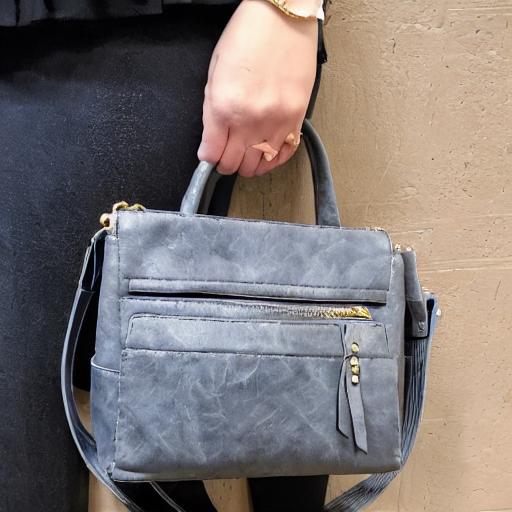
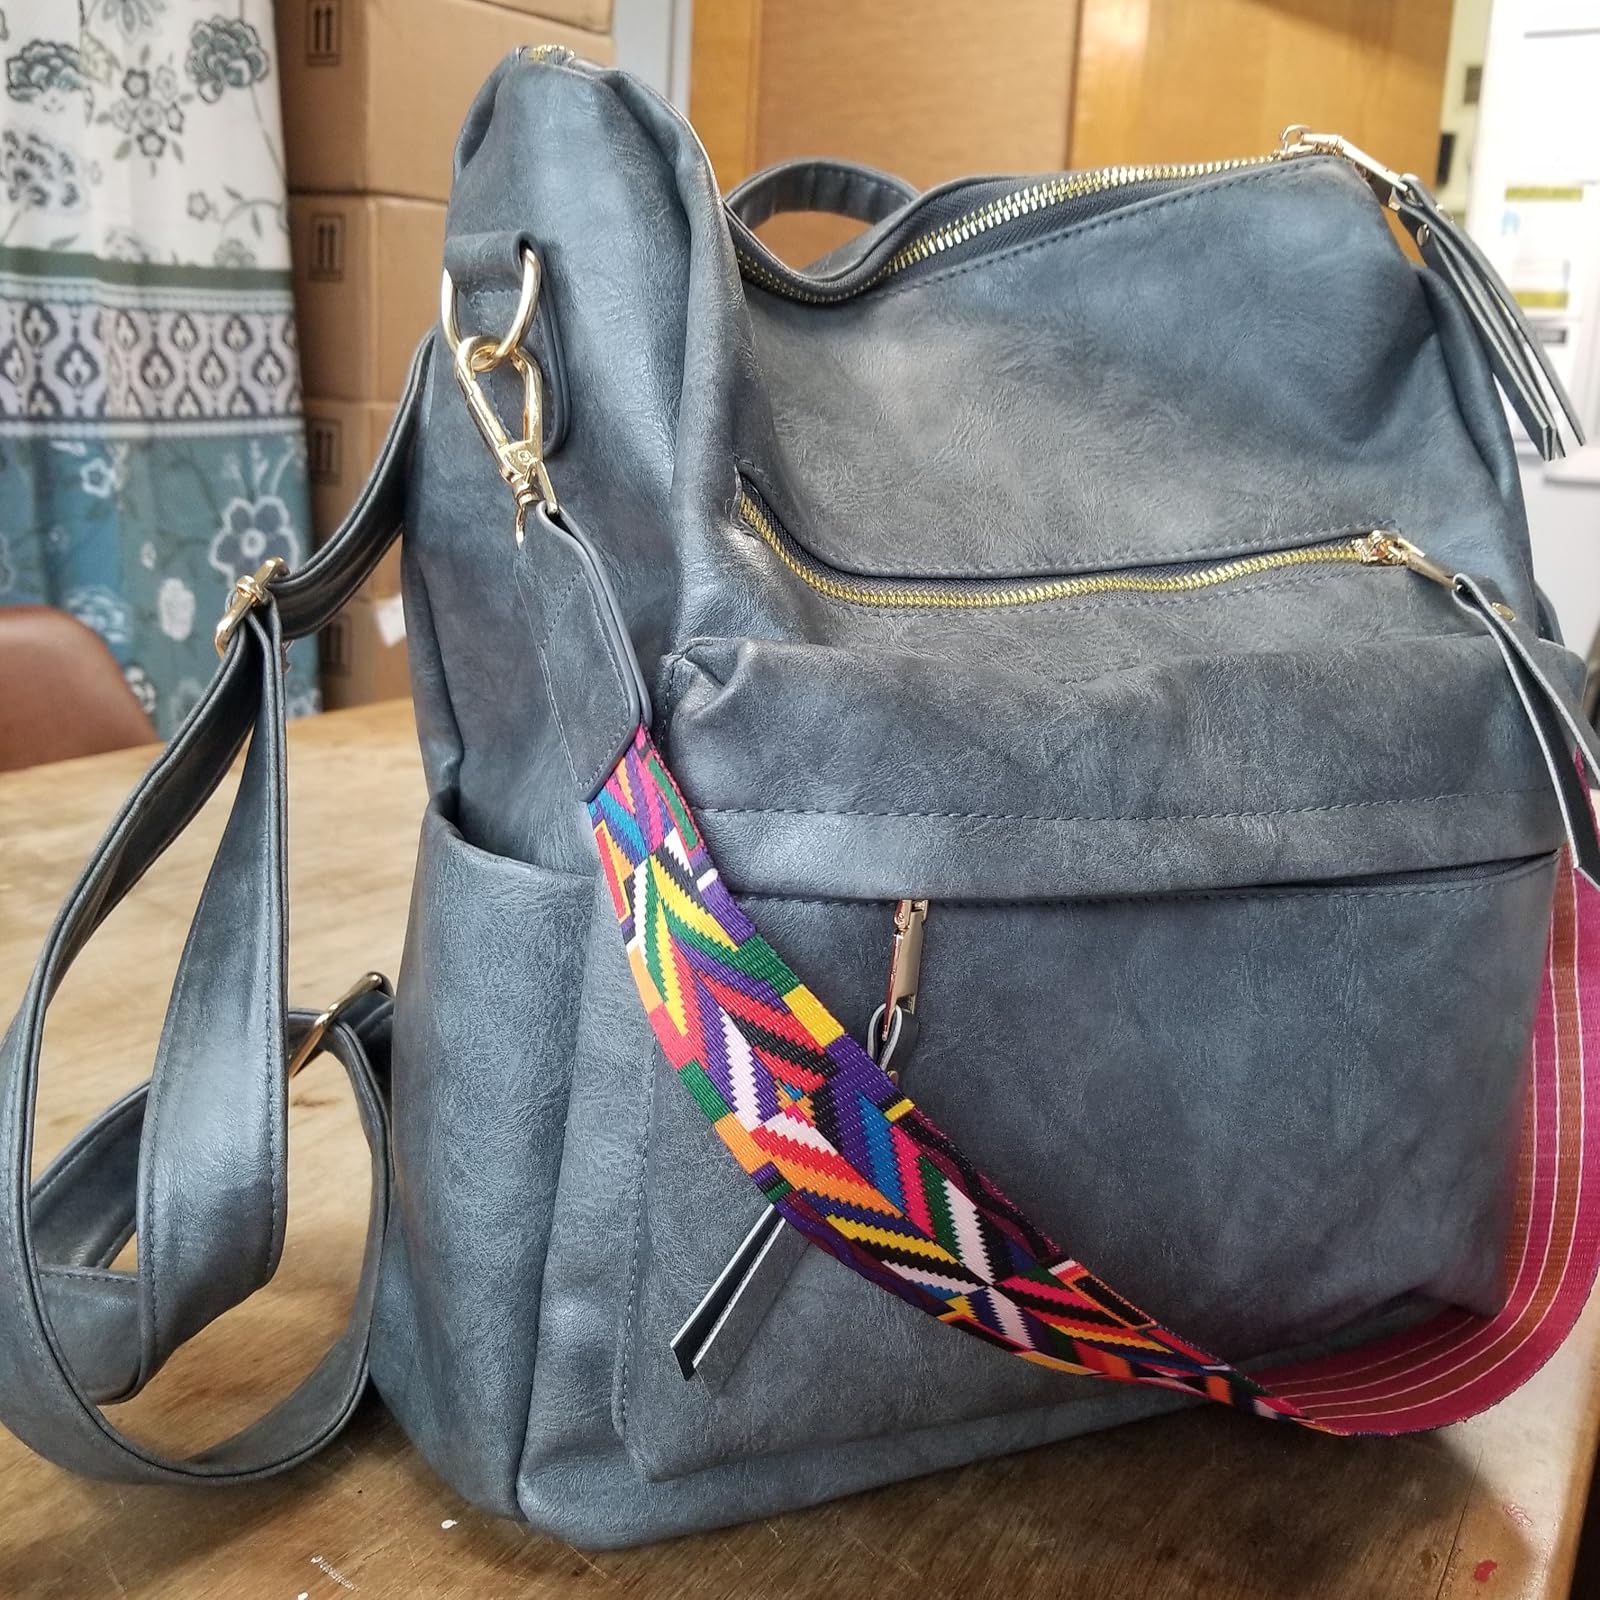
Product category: accessories_handbag
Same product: no